Ossian (horse)

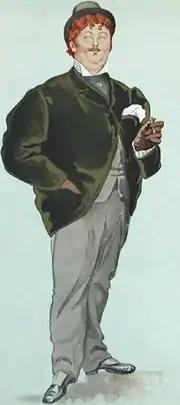
12th Duke of Hamilton, Ossian's breeder and owner

On his only start as a two-year-old Ossian finished unplaced in the Molecomb Stakes at Goodwood Racecourse, a race which resulted in a dead-heat between Elzevir and St. Blaise.